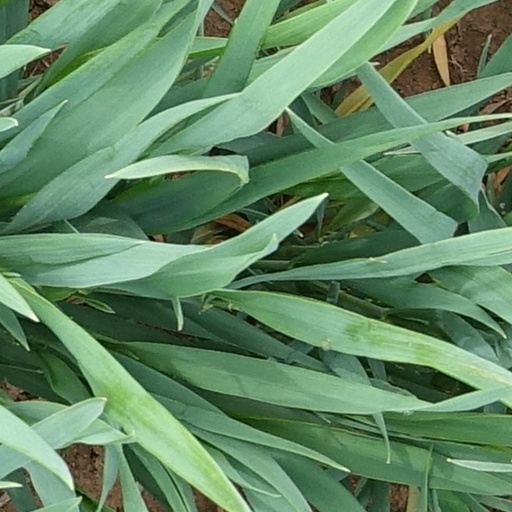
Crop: wheat